Nikita Khrushchev

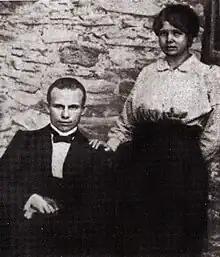
Khrushchev and his first wife Euphrasinia (Yefrosinia) in 1916

Through the intervention of a friend, Khrushchev was assigned in 1921 as assistant director for political affairs for the Rutchenkovo mine in the Donbas region, where he had previously worked. There were as yet few Bolsheviks in the area. At that time, the movement was split by Lenin's New Economic Policy. While Khrushchev's responsibility lay in political affairs, he involved himself in the practicalities of resuming full production at the mine after the chaos of the war years. He helped restart the machines (key parts and papers had been removed by the pre-Soviet mine-owners) and he wore his old mine outfit for inspection tours.